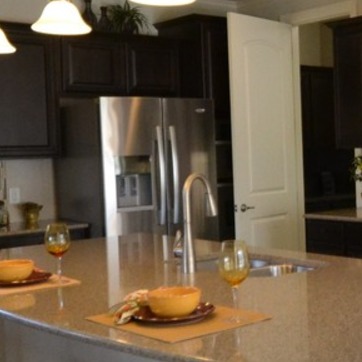
Material: metal